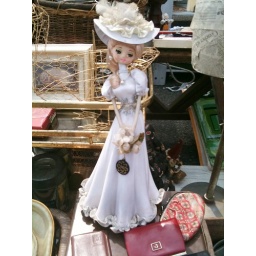
Lady in white dress